Grass (1999 film)

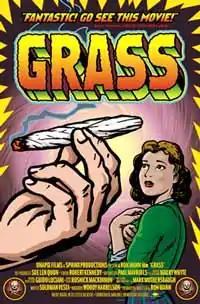
Promotional artwork for "Grass"

Grass: History of Marijuana is a 1999 Canadian documentary film directed by Ron Mann, premiered at the Toronto International Film Festival, about the history of the United States government's war on marijuana in the 20th century. The film was narrated by actor Woody Harrelson.